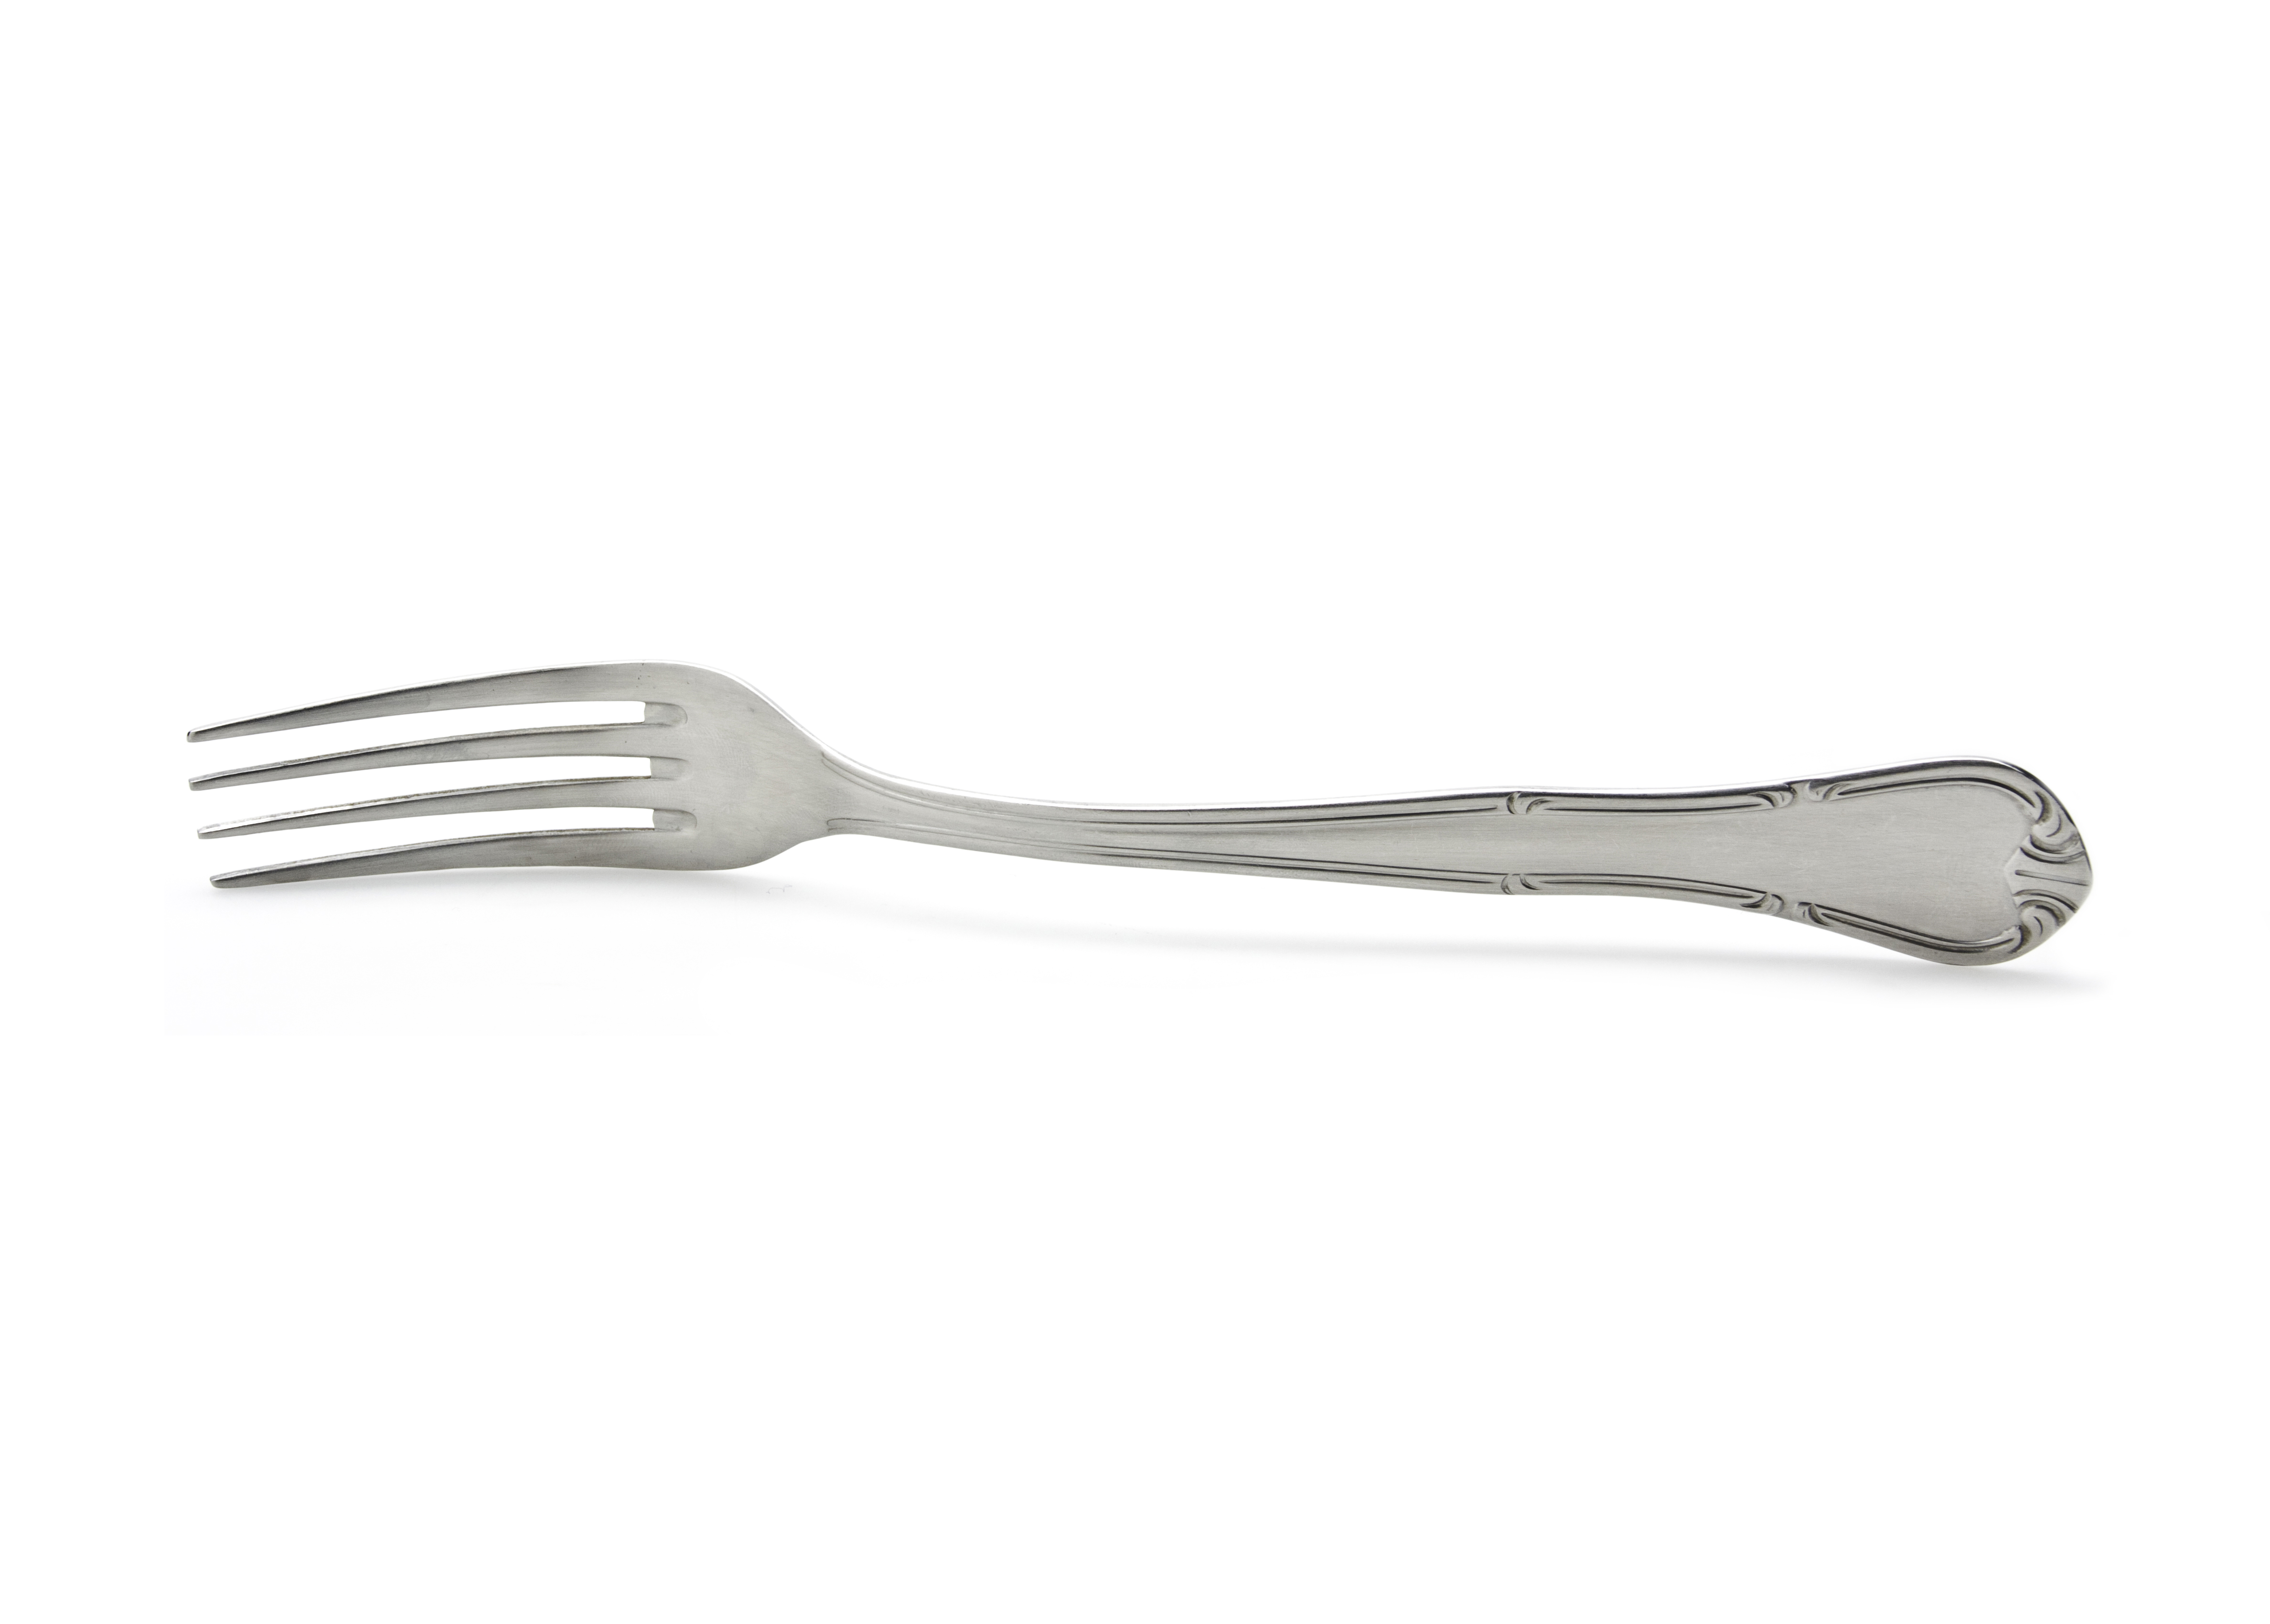
fork, cutlery, hardware, kitchen utensil, tableware, tool